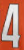
Number: 4